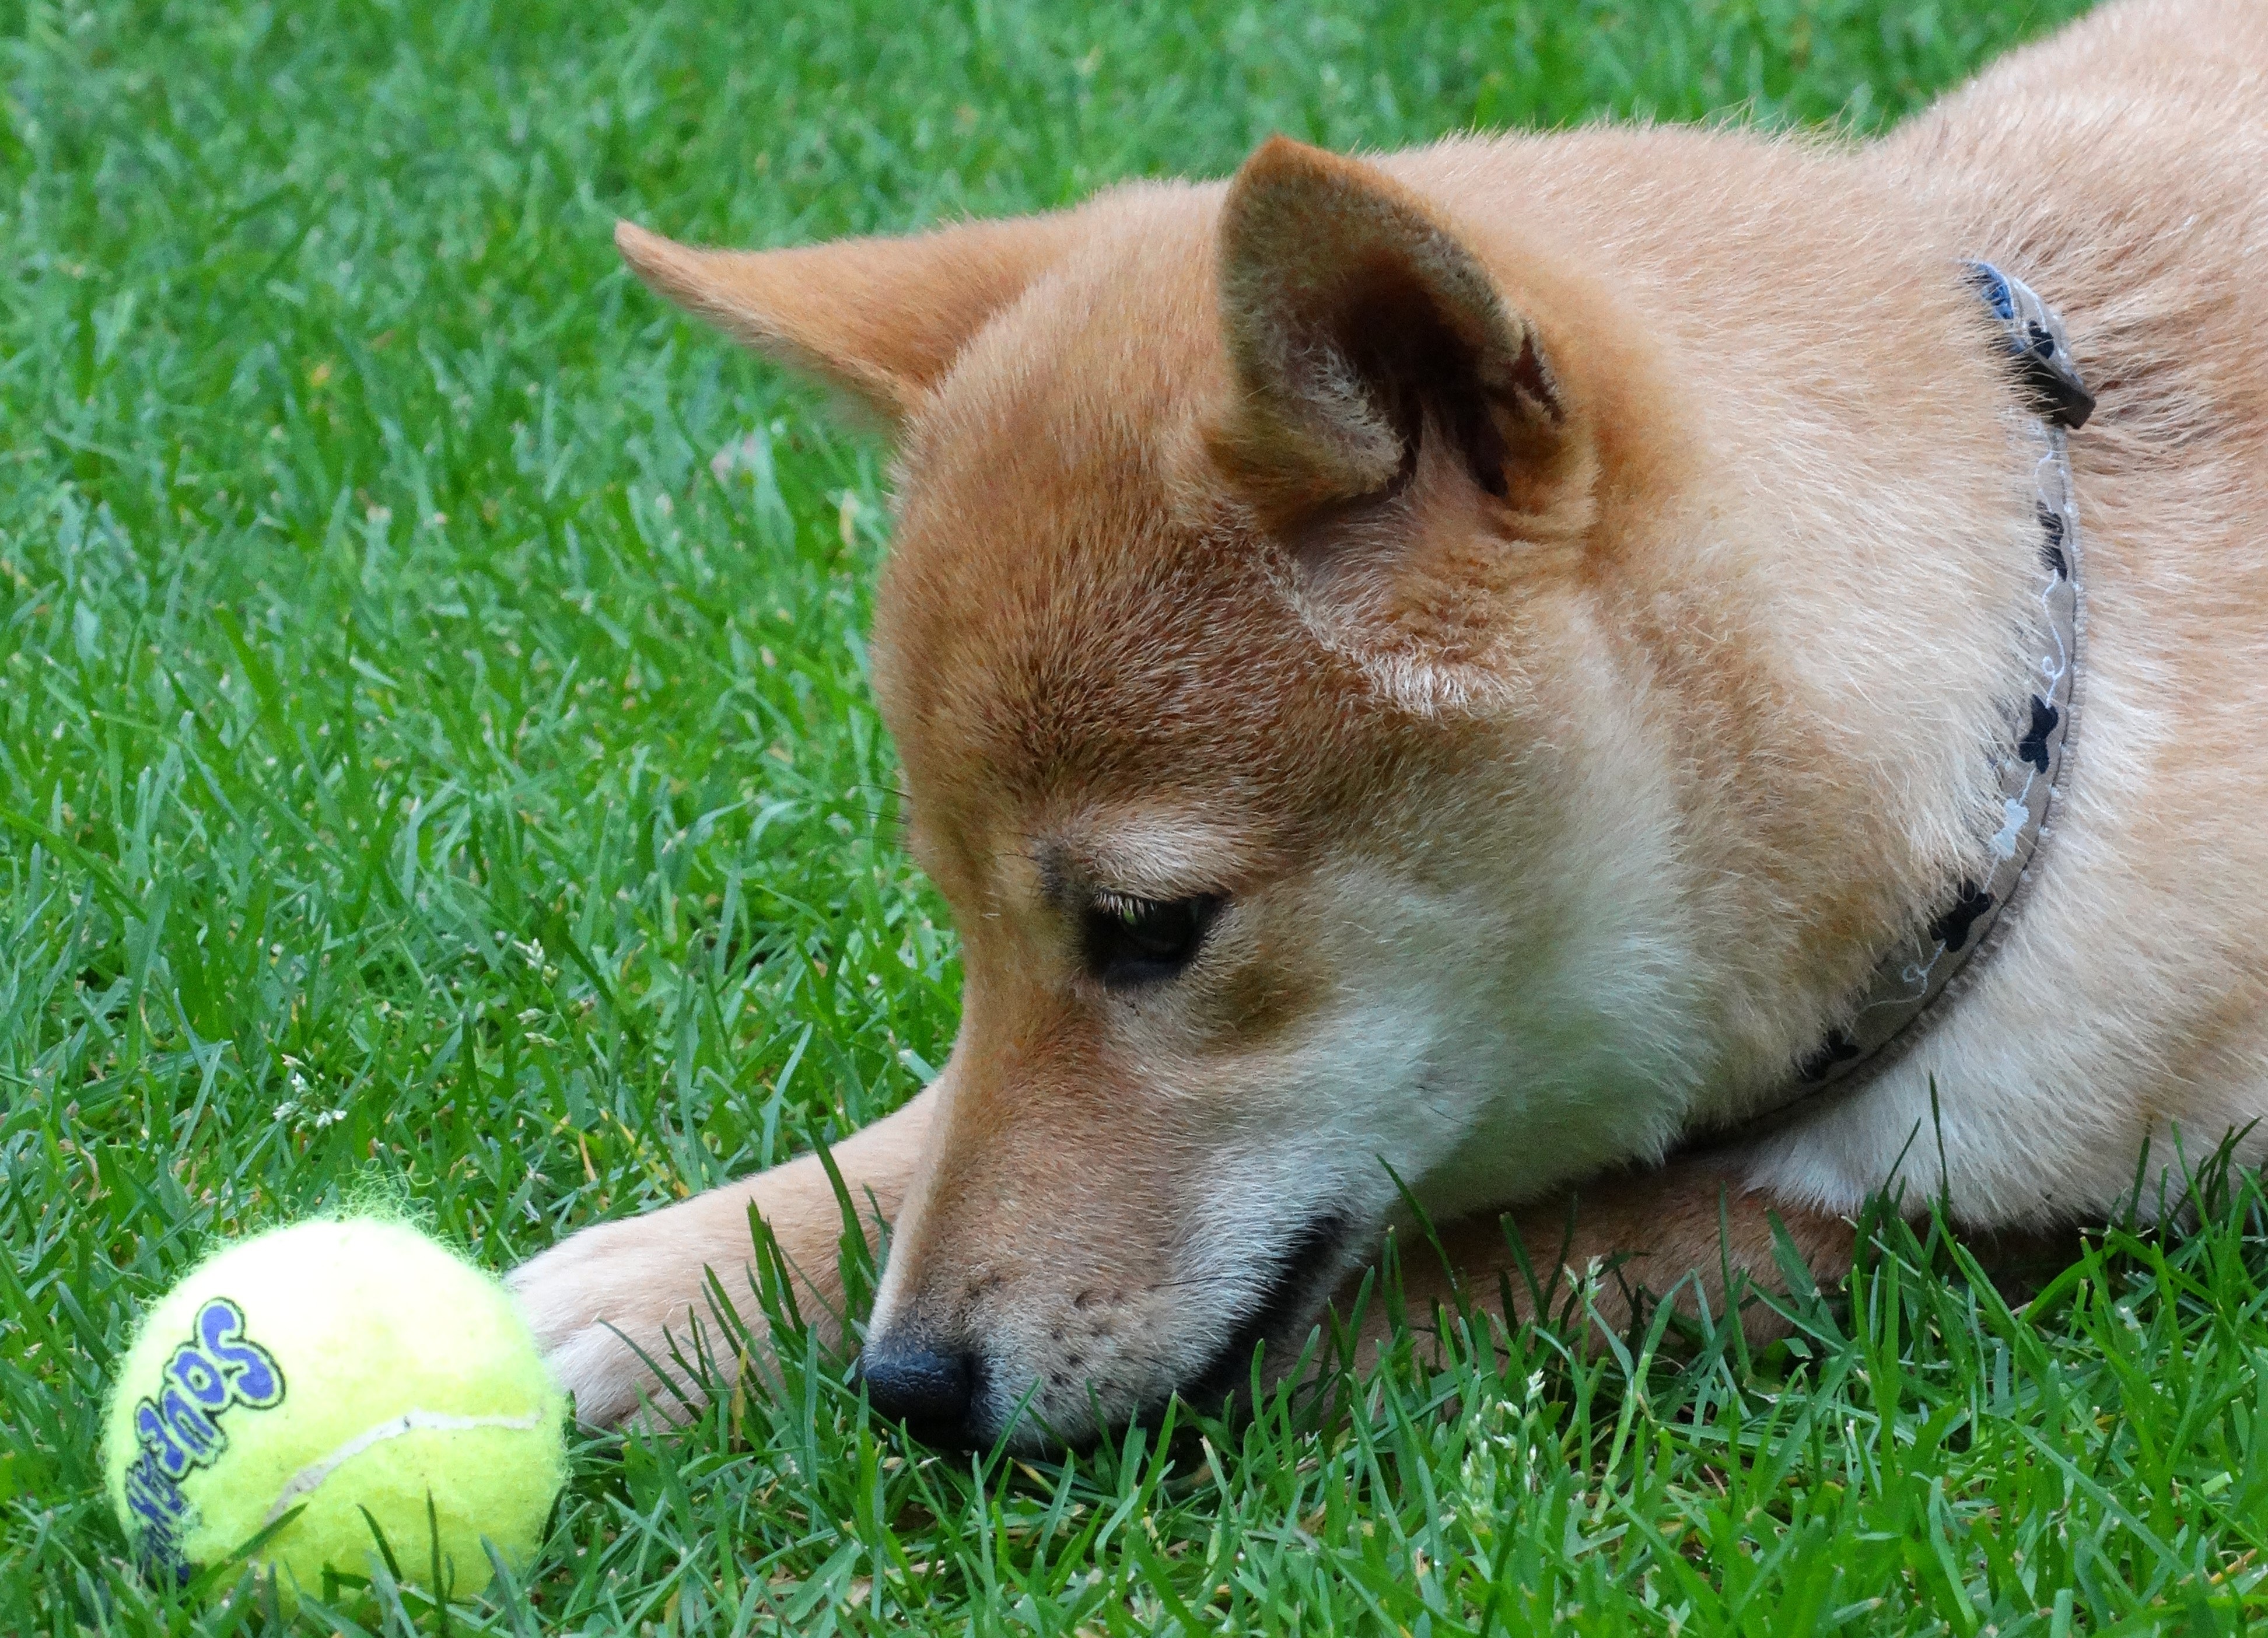
play, puppy, dog, pet, mammal, ball, vertebrate, dog breed, remote access, shiba inu, akita inu, korean jindo dog, shikoku, dog like mammal, dog breed group, finnish spitz